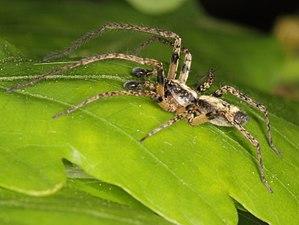
Anyphaena accentuata est une espèce d'araignées aranéomorphes de la famille des Anyphaenidae.